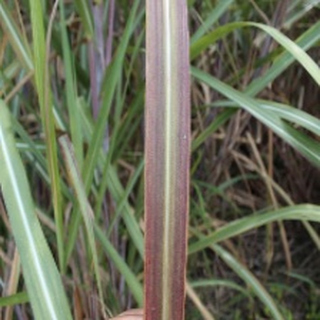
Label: sugarcane_bacterial_blight